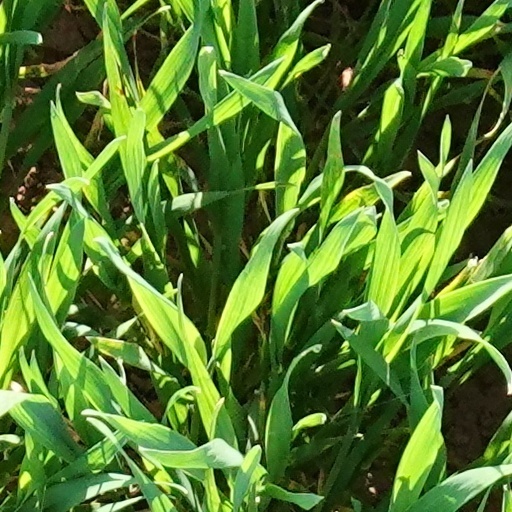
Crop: wheat